Carlo Paech

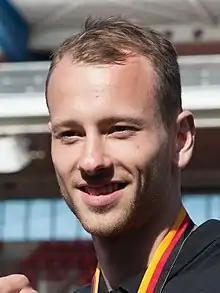
Paech at the 2015 German Championships

Carlo Paech (born 18 December 1992) is a German athlete who specialises in the pole vault. He competed at the 2015 World Championships in Beijing narrowly missing the final. His personal bests are 5.80 metres outdoors (Zweibrücken 2015) and 5.67 metres indoors (Zürich 2015).